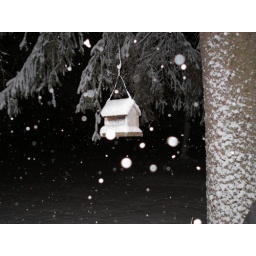
bird house in my backyard